South Sumatra

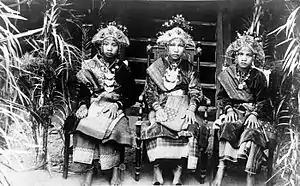
Three Komering girls in 1929

The Komering are one of the tribes or cultural regions in South Sumatra, located along the Komering River. Like other ethnic groups in South Sumatra, the characteristic of this tribe is that of explorers so that the spread of this tribe is quite extensive up to Lampung. The Komering people are divided into two major groups: "Komering Ilir" who lives around Kayu Agung and "Komering Ulu" who live around the city of Baturaja. The Komering people are divided into several clans, including the "Paku Sengkunyit" clan, "Sosoh Buay Rayap" clan, "Peliyung Pemuka Buay" clan, "Bu Madang" clan, and the "Semendawai" clan. The area of Komering culture is the most extensive area compared to the cultural areas of other tribes in South Sumatra. In addition, when viewed from the character of the people, the Komering people are known to have a high and hard temper. Based on folklore in the Komering community, the ancestor of the Komering people and the ancestor of the Batak people in North Sumatra, are said to be still brothers. The brothers who came from across the country. After arriving in Sumatra, they separated. The older brother went south to become the ancestor of the Komering people, and the younger brother to the north became ancestor of the Batak people.